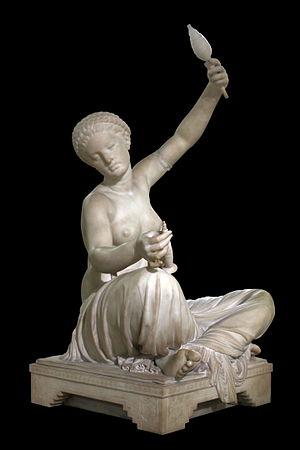
Mégare est une ville, située à l'extrémité est de l'isthme de Corinthe, à mi-chemin entre Corinthe et Athènes. Son port était connu dans l’antiquité sous le nom de Nisée, d'après le roi éponyme légendaire Nisos. En 2010, sa population était de 26 562 habitants.